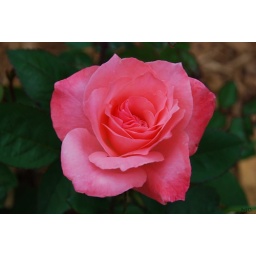
pink against green